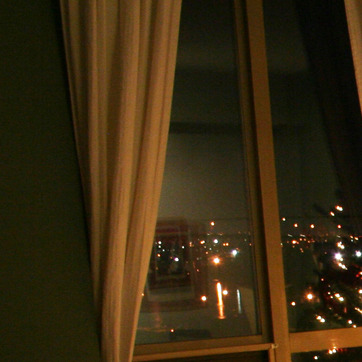
Material: glass